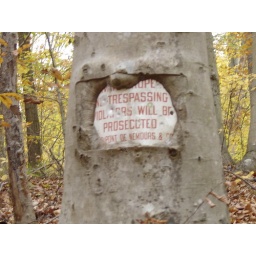
Old sign embedded in tree